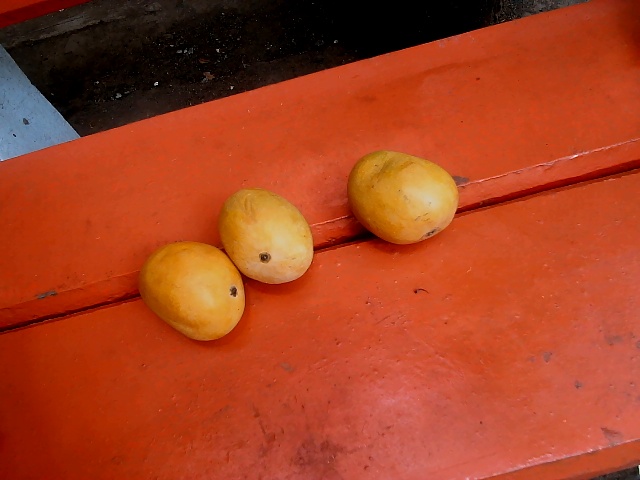
Label: Ripe_Mango